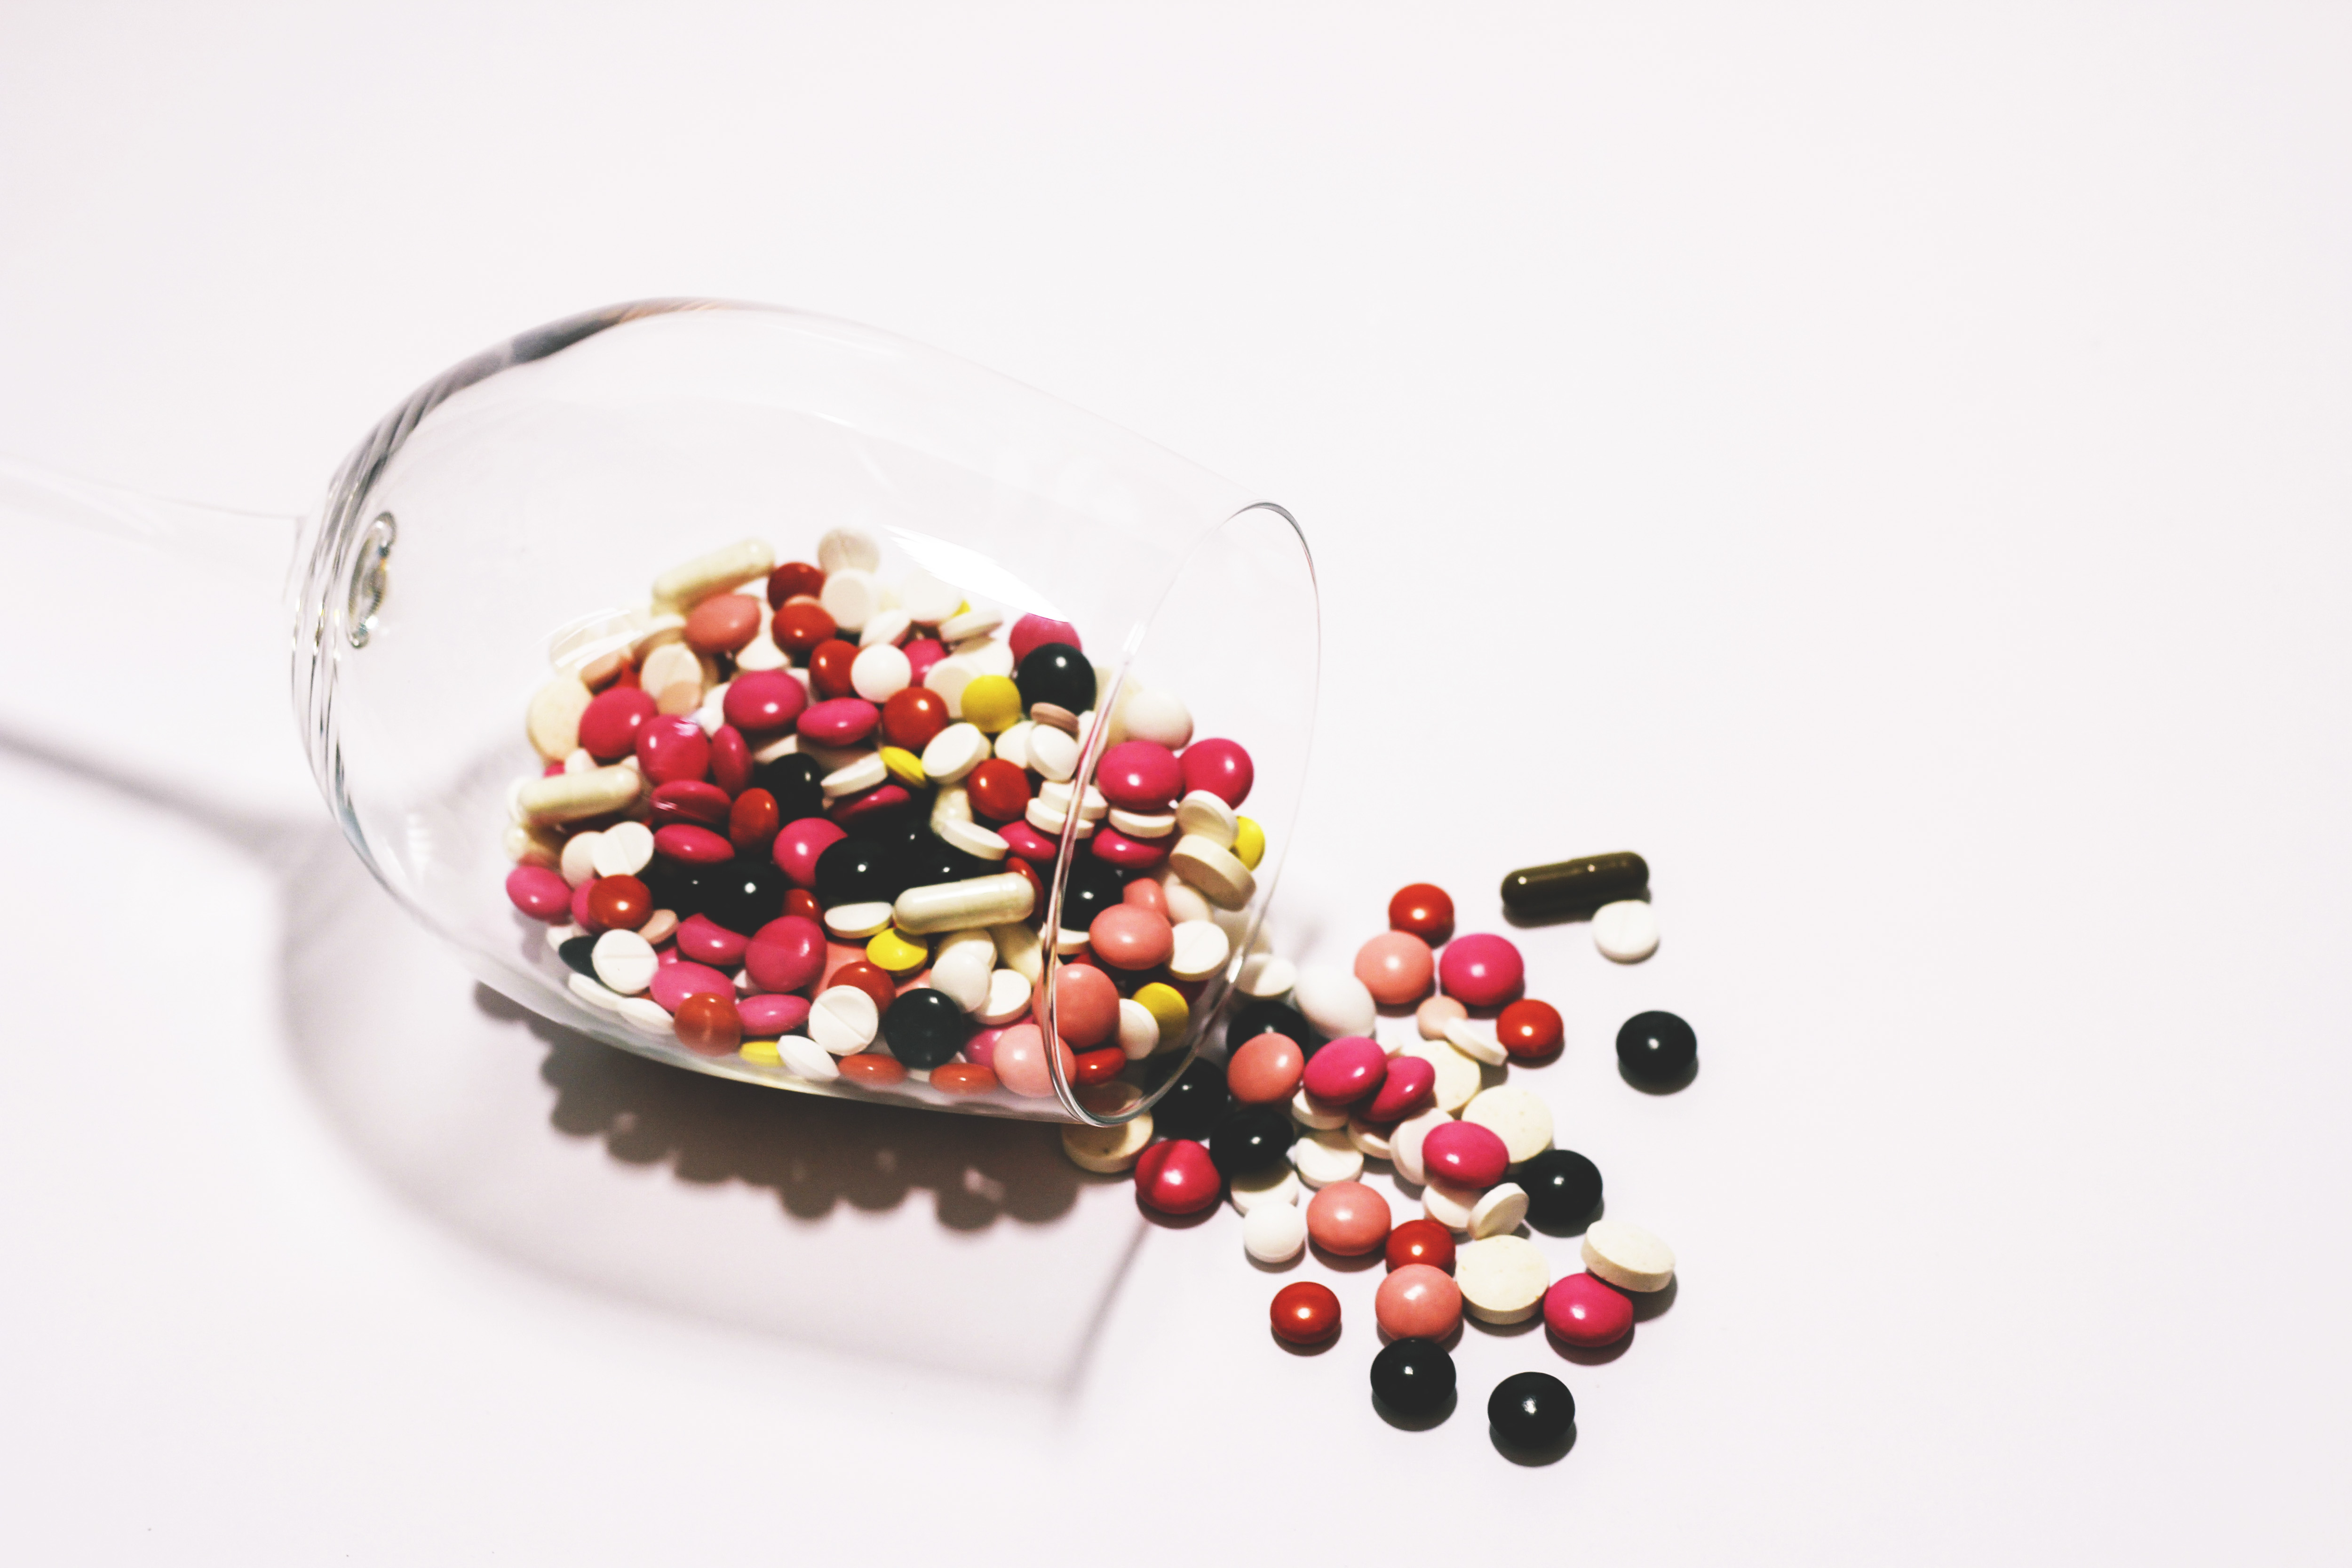
food, cuisine, sweetness, plant, fruit, still life photography, vegetarian food, superfood, sprinkles, confectionery, berry, dish, chocolate, dessert